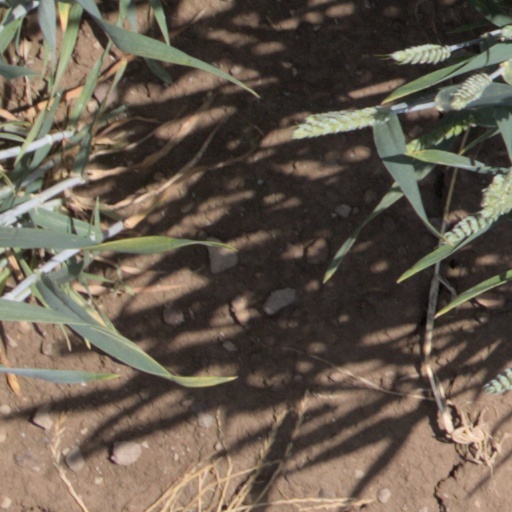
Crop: wheat